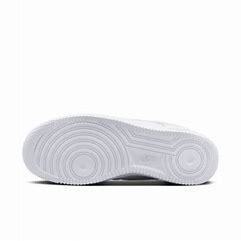
Brand: Nike
Model: Force 1 Easyon